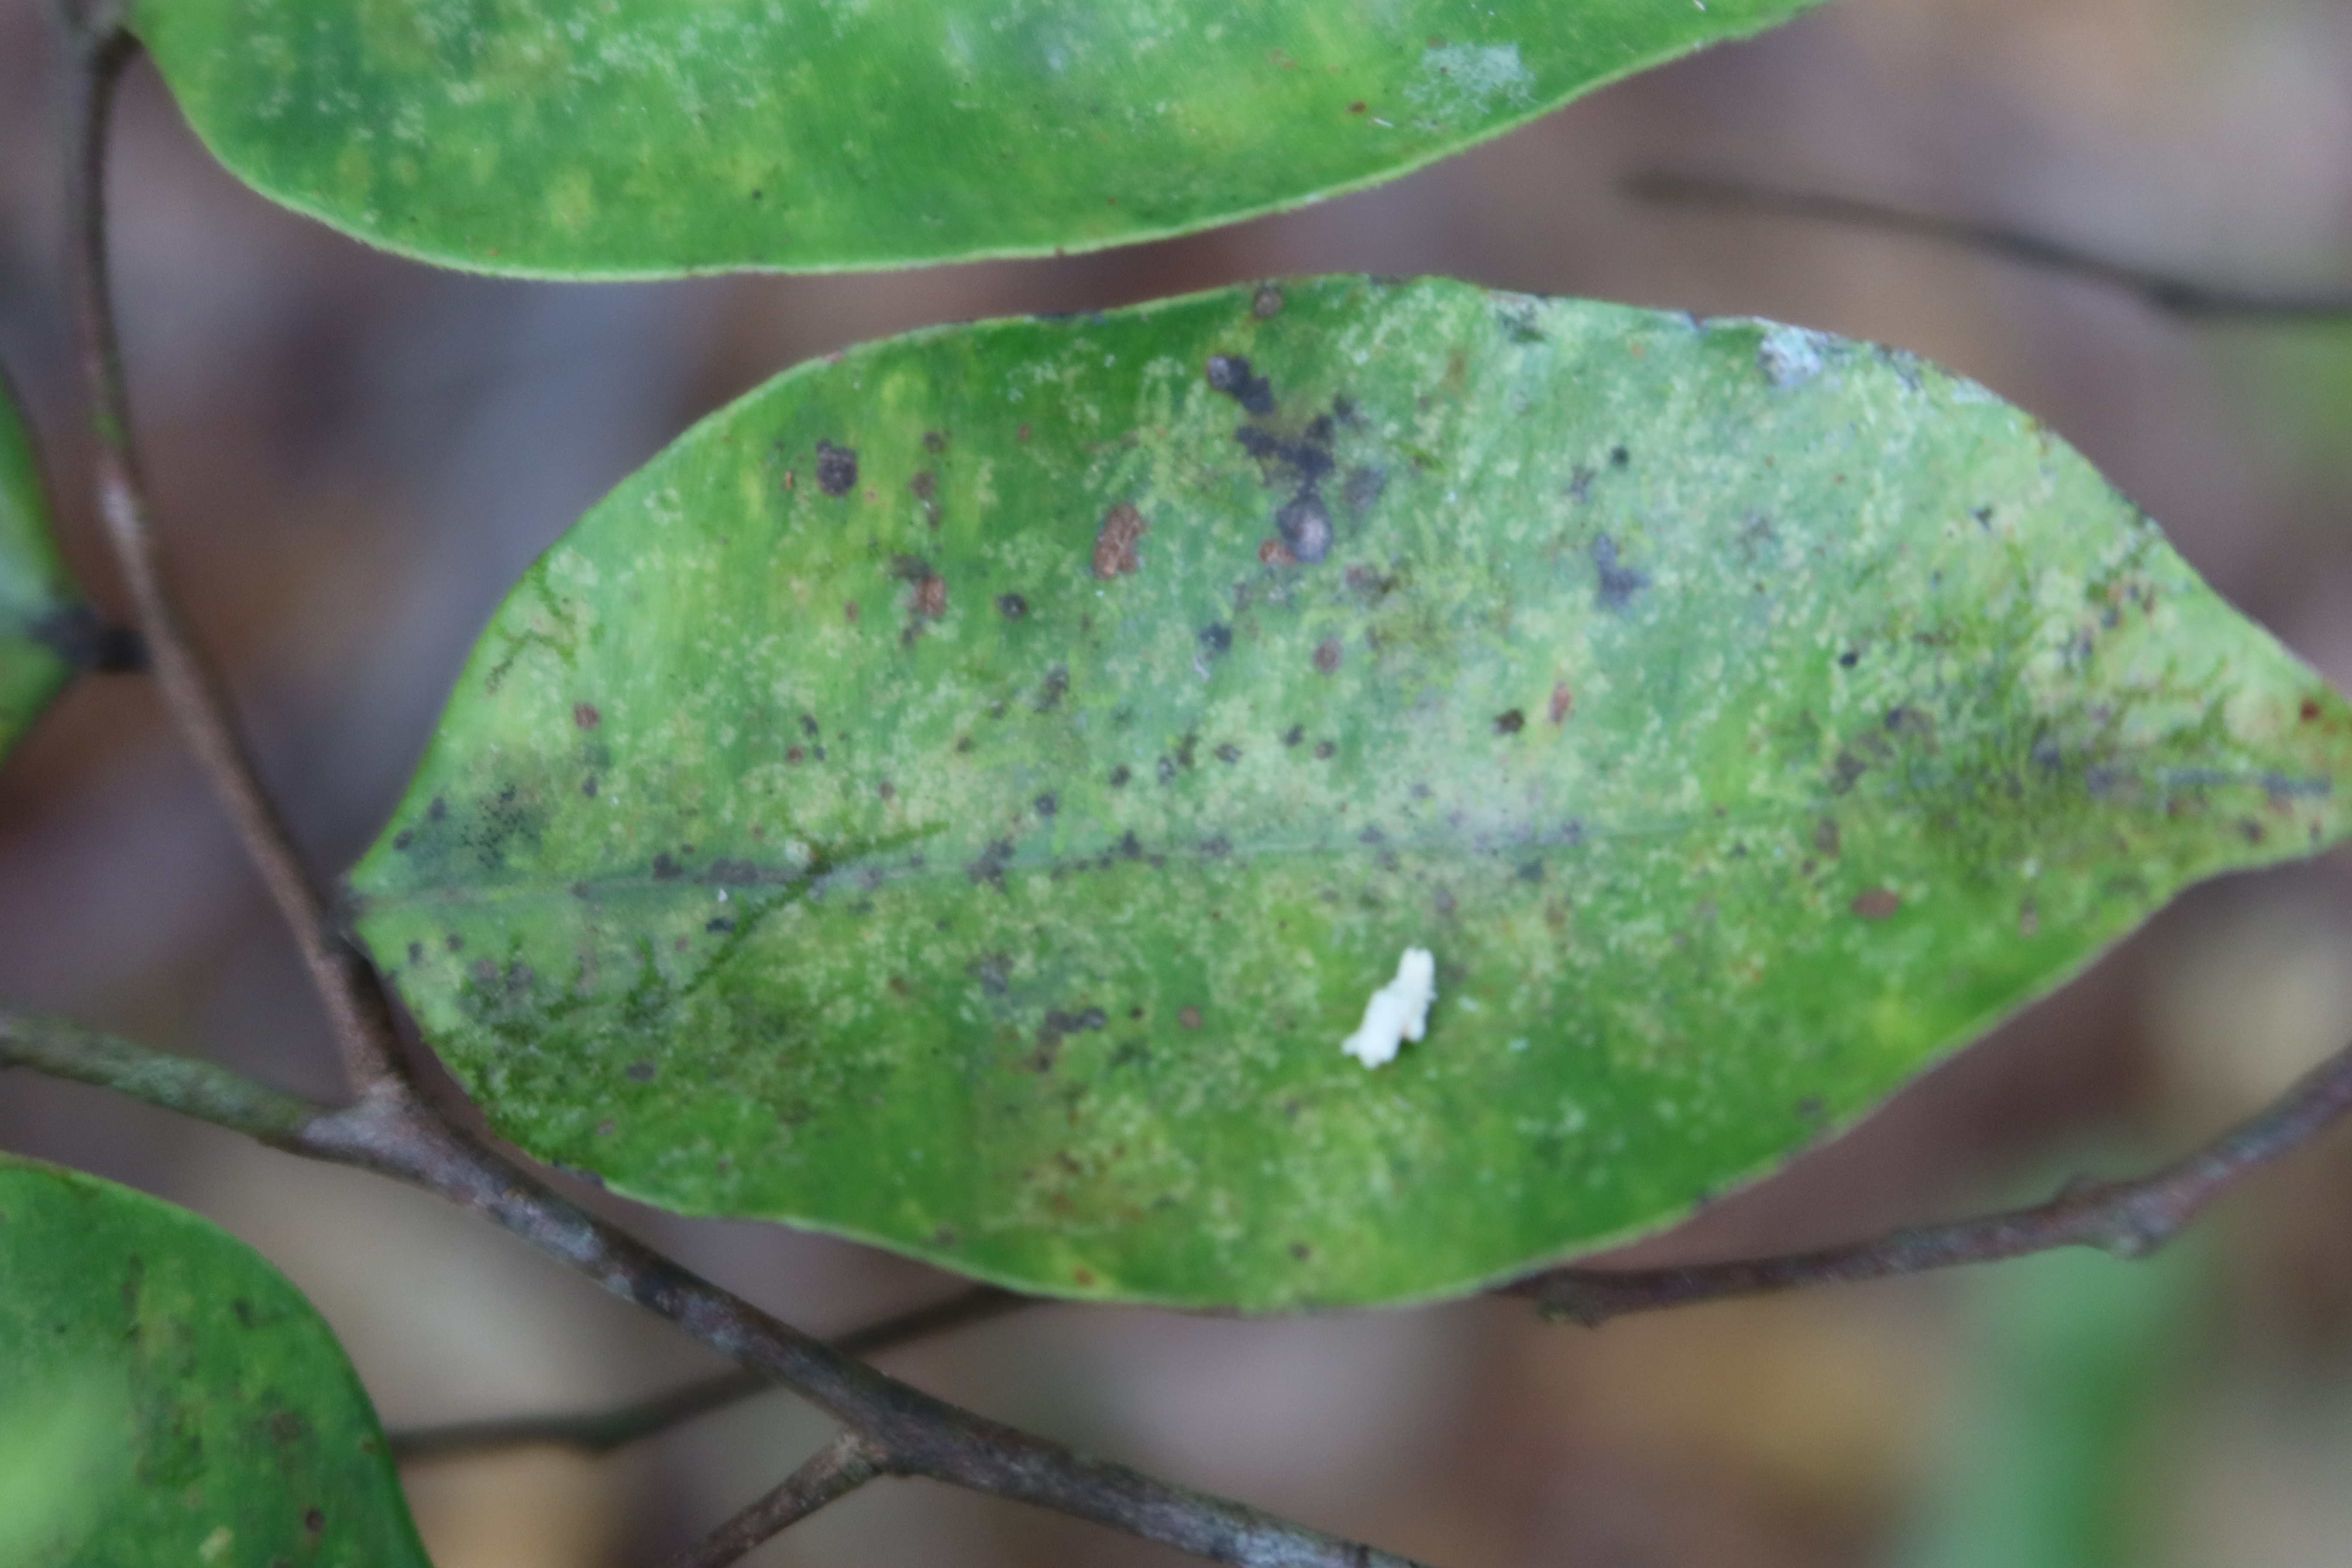
Label: Black spots